RMS Empress of Canada (1960)

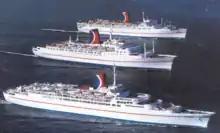
Carnival Cruise Line Fleet in 1970s. From top to bottom: "Carnivale", "Mardi Gras", "Festivale".

Despite her age the "Empress of Canada" was a good choice for the new company as she had been well-maintained and was in better condition than a number of the vessels offering cruises from Miami. As the newly established company was in a very weak financial position the ship soon after departed Miami on 11 March 1972 with 530 passengers and 200 crew on board, on her first cruise without any major refurbishments in order to bring in some income. At that time she was the largest passenger ship using the port of Miami and fully laden her draft caused her to run aground as she departed. After twenty-four hours of attempting to free her, the passengers were disembarked. After being refloated and being found to be watertight the passengers rejoined the ship and the cruise continued. This mishap caused some competitors calling the vessel "Mardi Gras On The Rocks".